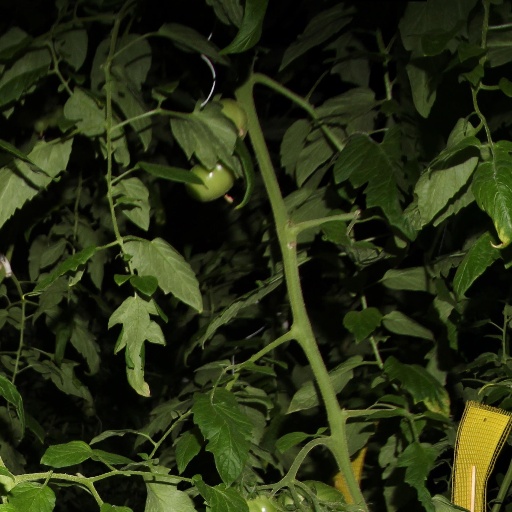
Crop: tomato